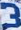
Number: 3